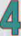
Number: 4